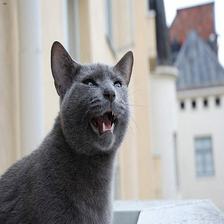
Species: cat
Breed: Russian Blue